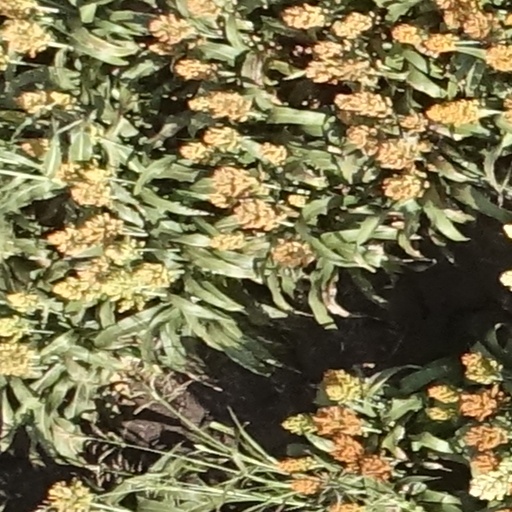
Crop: sorghum